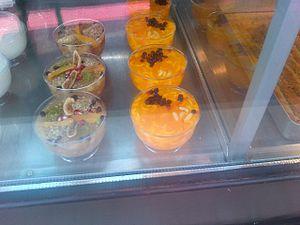
Cet article contient une liste de desserts de la cuisine turque.